Leonid Kurchevsky

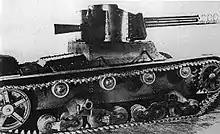
Twin-turreted T-26 light tank armed with the 76.2 mm recoilless gun designed by Kurchevsky in the right turret. 1934.

Leonid Vasilyevich Kurchevsky (September 22, 1890, Pereslavl-Zalessky – November 26, 1937 (January 12, 1939?)) was a Russian/Soviet weapons designer.